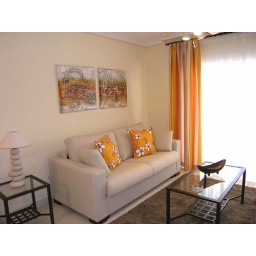
Refurbished showflat in Chayofa, using most of the original furniture, renewing sofa bed, curtains and decorative items.